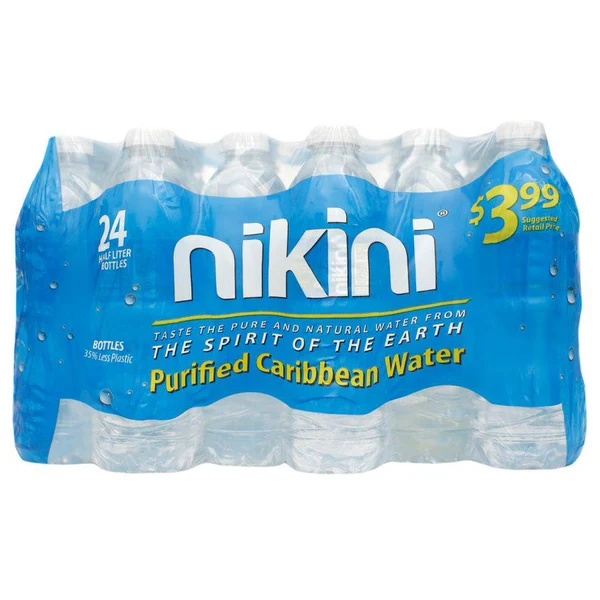
Nikini Agua Paq 24ct 17oz
Brand: Circus Market
Category: Food, Beverages & Tobacco > Beverages > Water > Distilled Water